Honey Queen Program

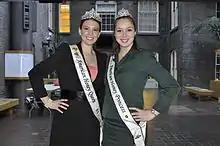
2012 American Honey Queen Alyssa Fine, from Pennsylvania (left) and 2012 American Honey Princess Danielle Dale, from Wisconsin (right) visiting Vassar College.

A Honey Queen Program is a local, state, or national program which annually selects young women to become the spokespeople for the honey and beekeeping industries in the area, state, or region. The national program, the American Honey Queen Program, is facilitated through the sponsorship of the American Beekeeping Federation and involves a lengthy competition, the winners of which travel around the United States and beyond promoting the honey and beekeeping industries and educating the public on the importance of honey bees, beekeeping, and honey.